Ribchester Helmet

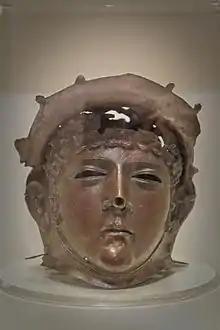
Replica on display at the Ribchester Roman Museum

Only three Roman helmets with a covering over the face have been found in Britain. Prior to the 2010 discovery of the Crosby Garrett Helmet and the 1905 discovery of the Newstead Helmet this helmet was described as the highest quality helmet found. The Ribchester helmet was found corroded but, like the Newstead helmet, largely complete, whereas the Crosby Garret helmet was found in 67 fragments.